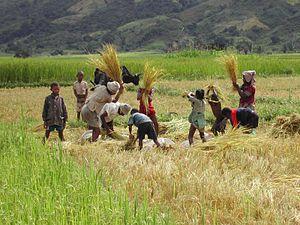
Travail dans les rizières - Région d'Andapa - Madagascar